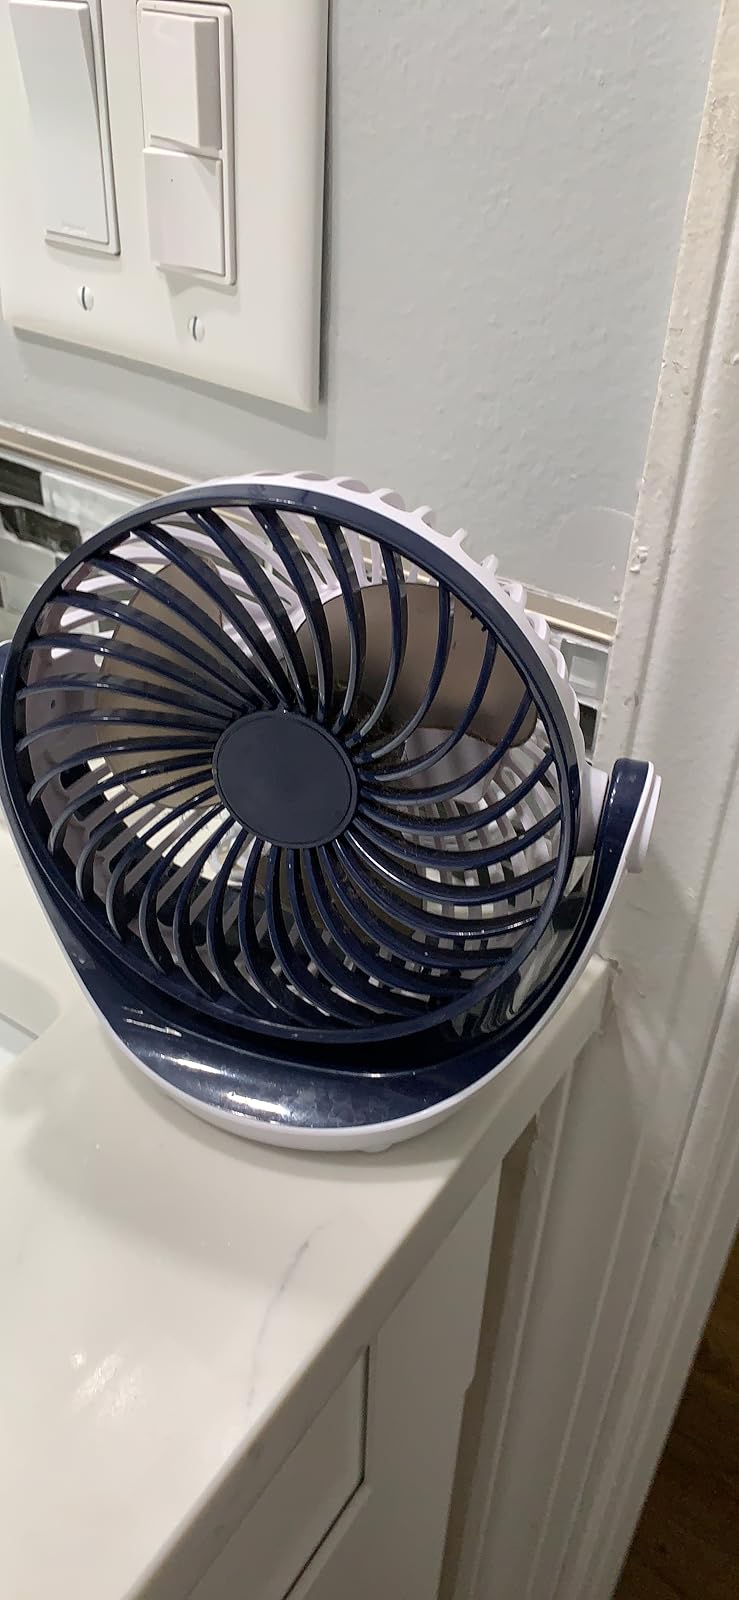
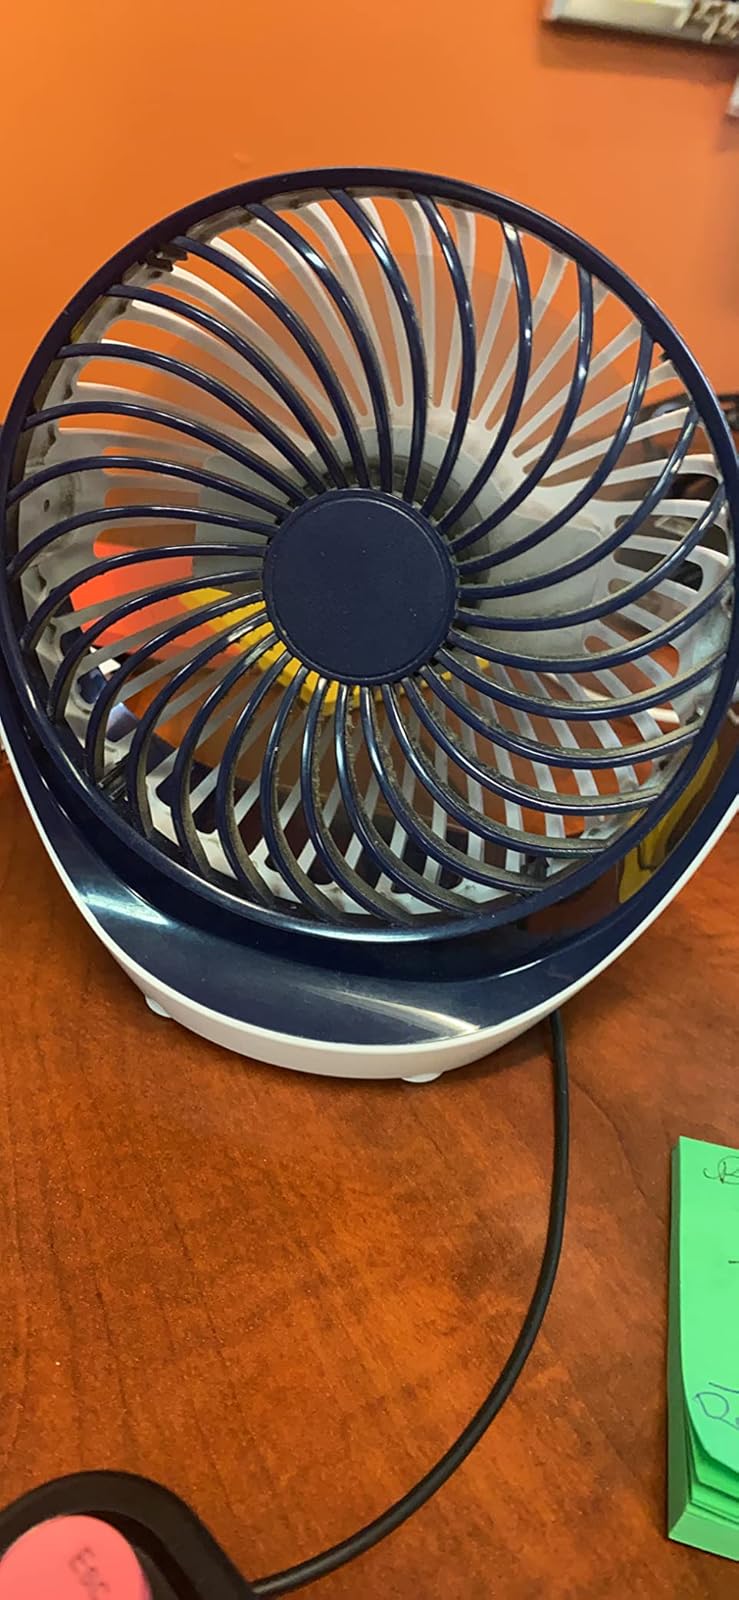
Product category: fan
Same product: yes